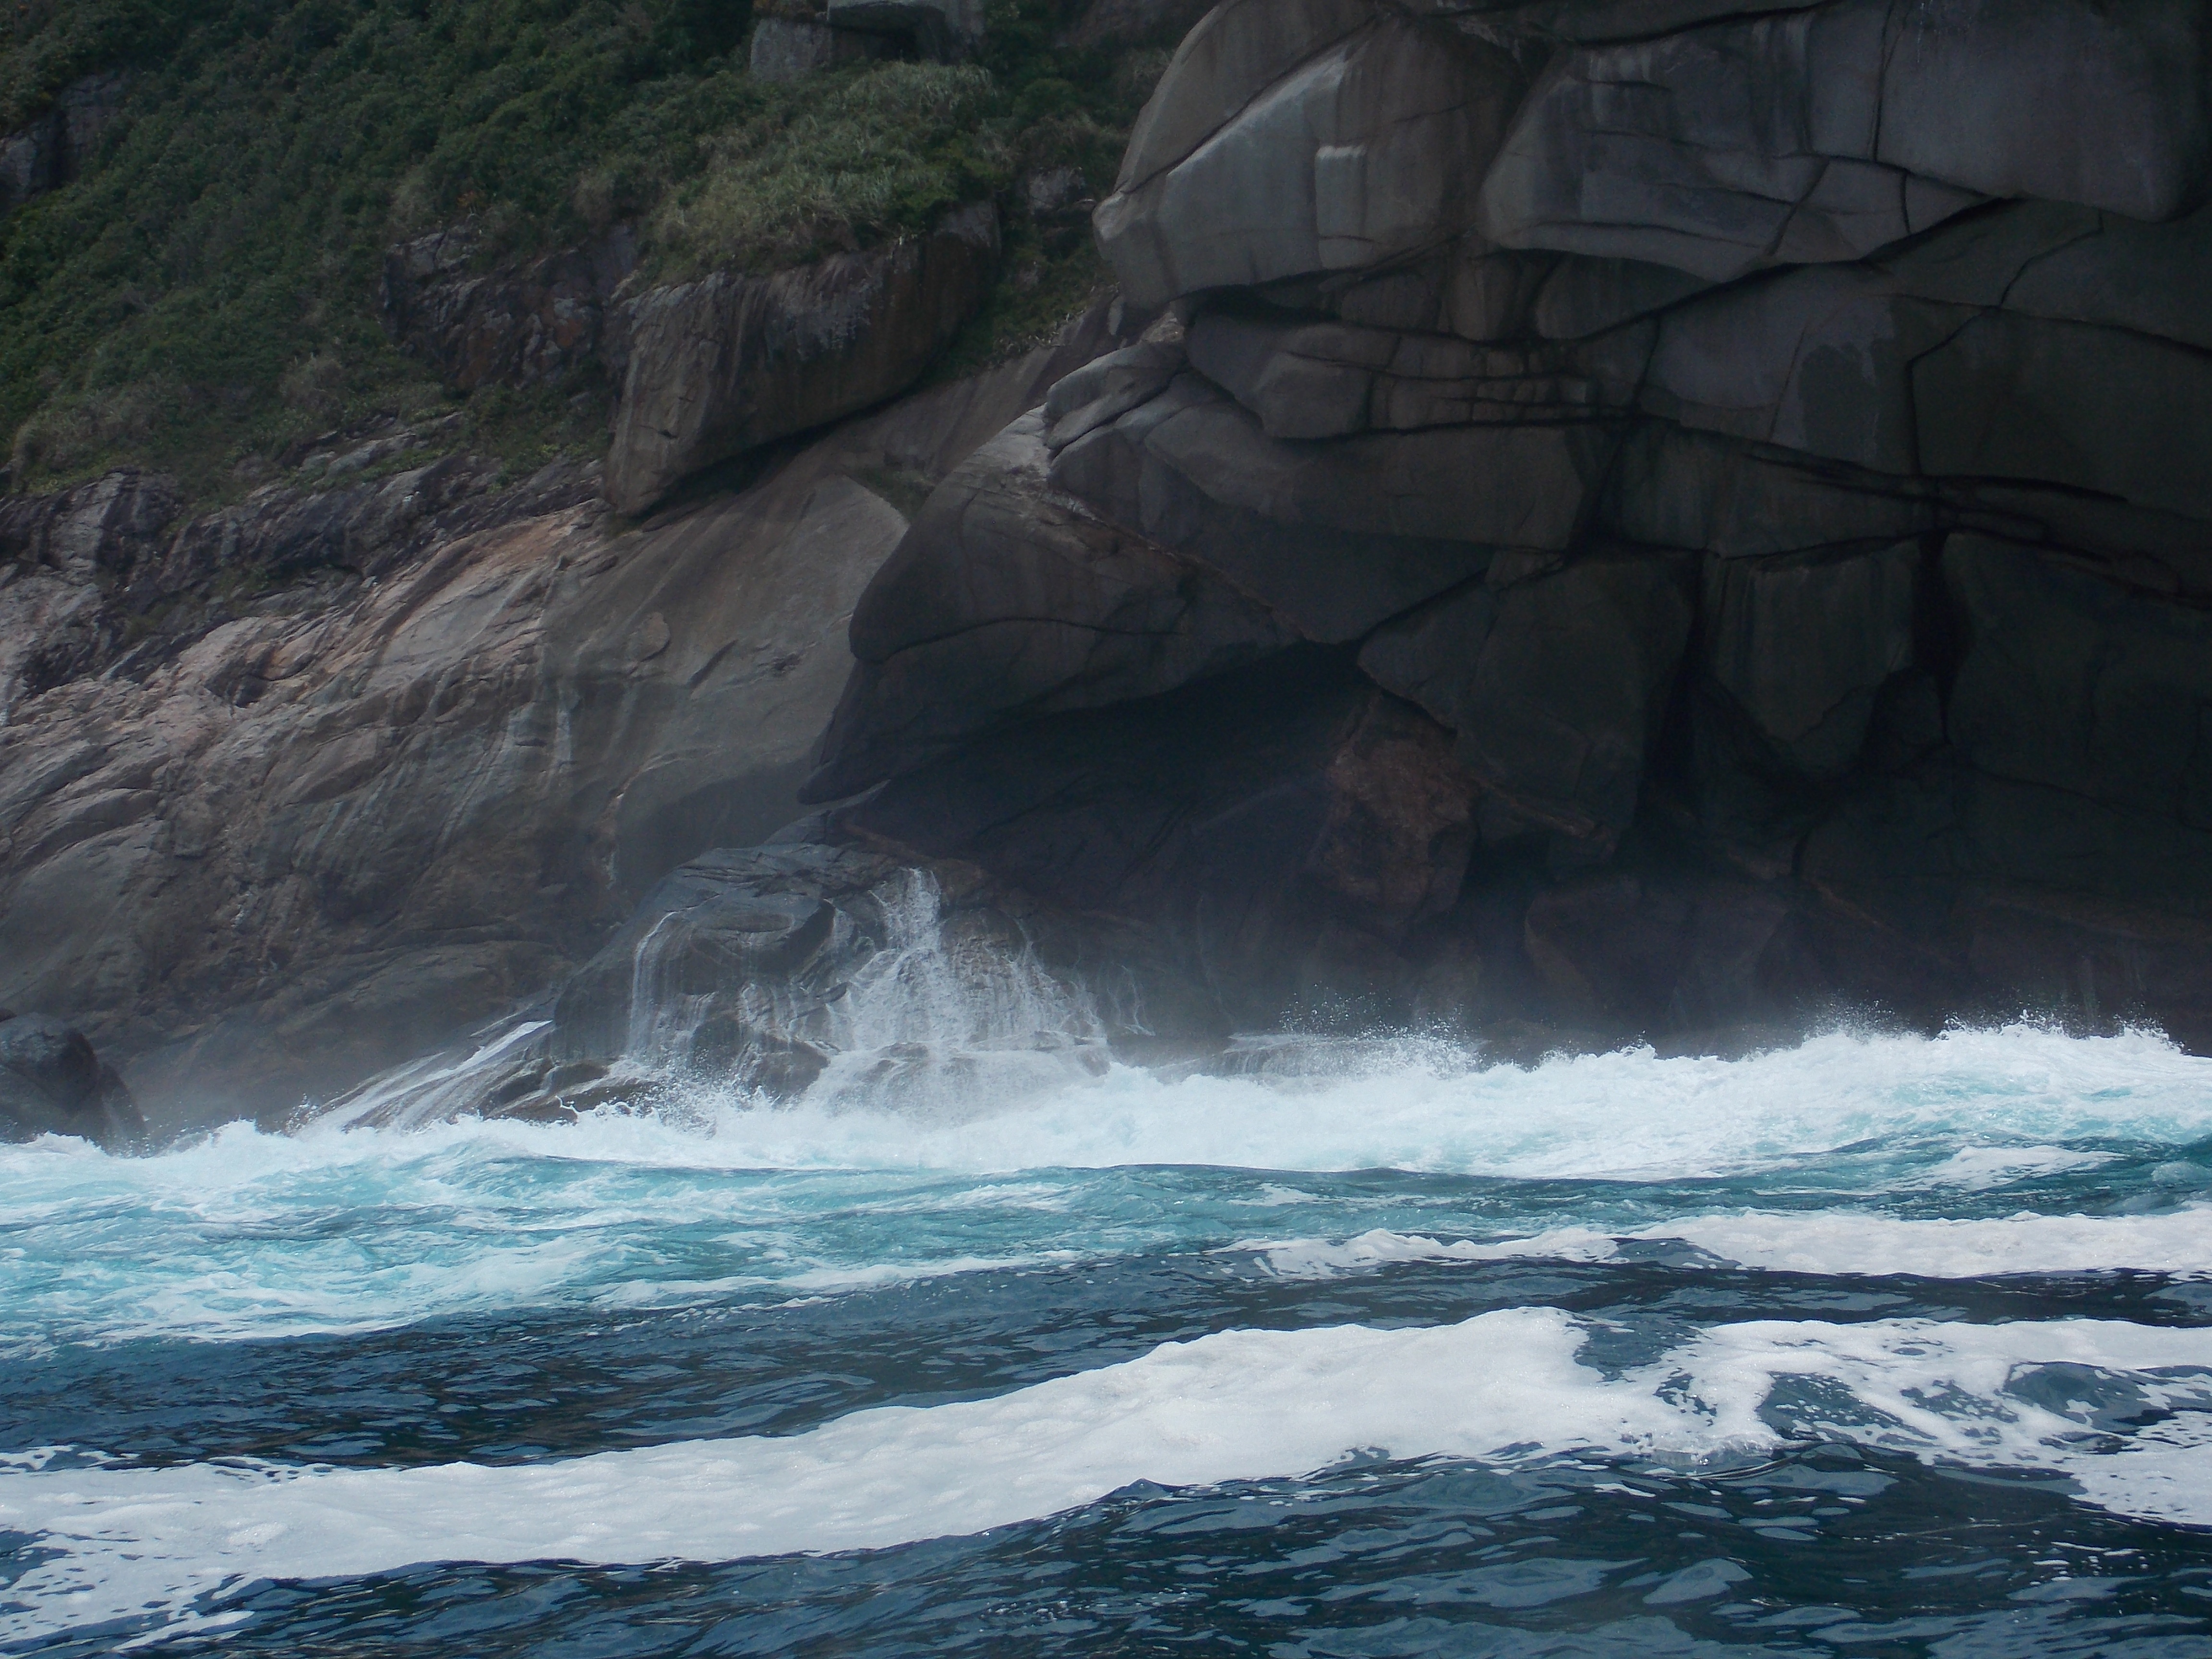
beach, sea, coast, rock, ocean, wave, cliff, rapid, trip, terrain, holidays, mar, water feature, geological phenomenon, wind wave